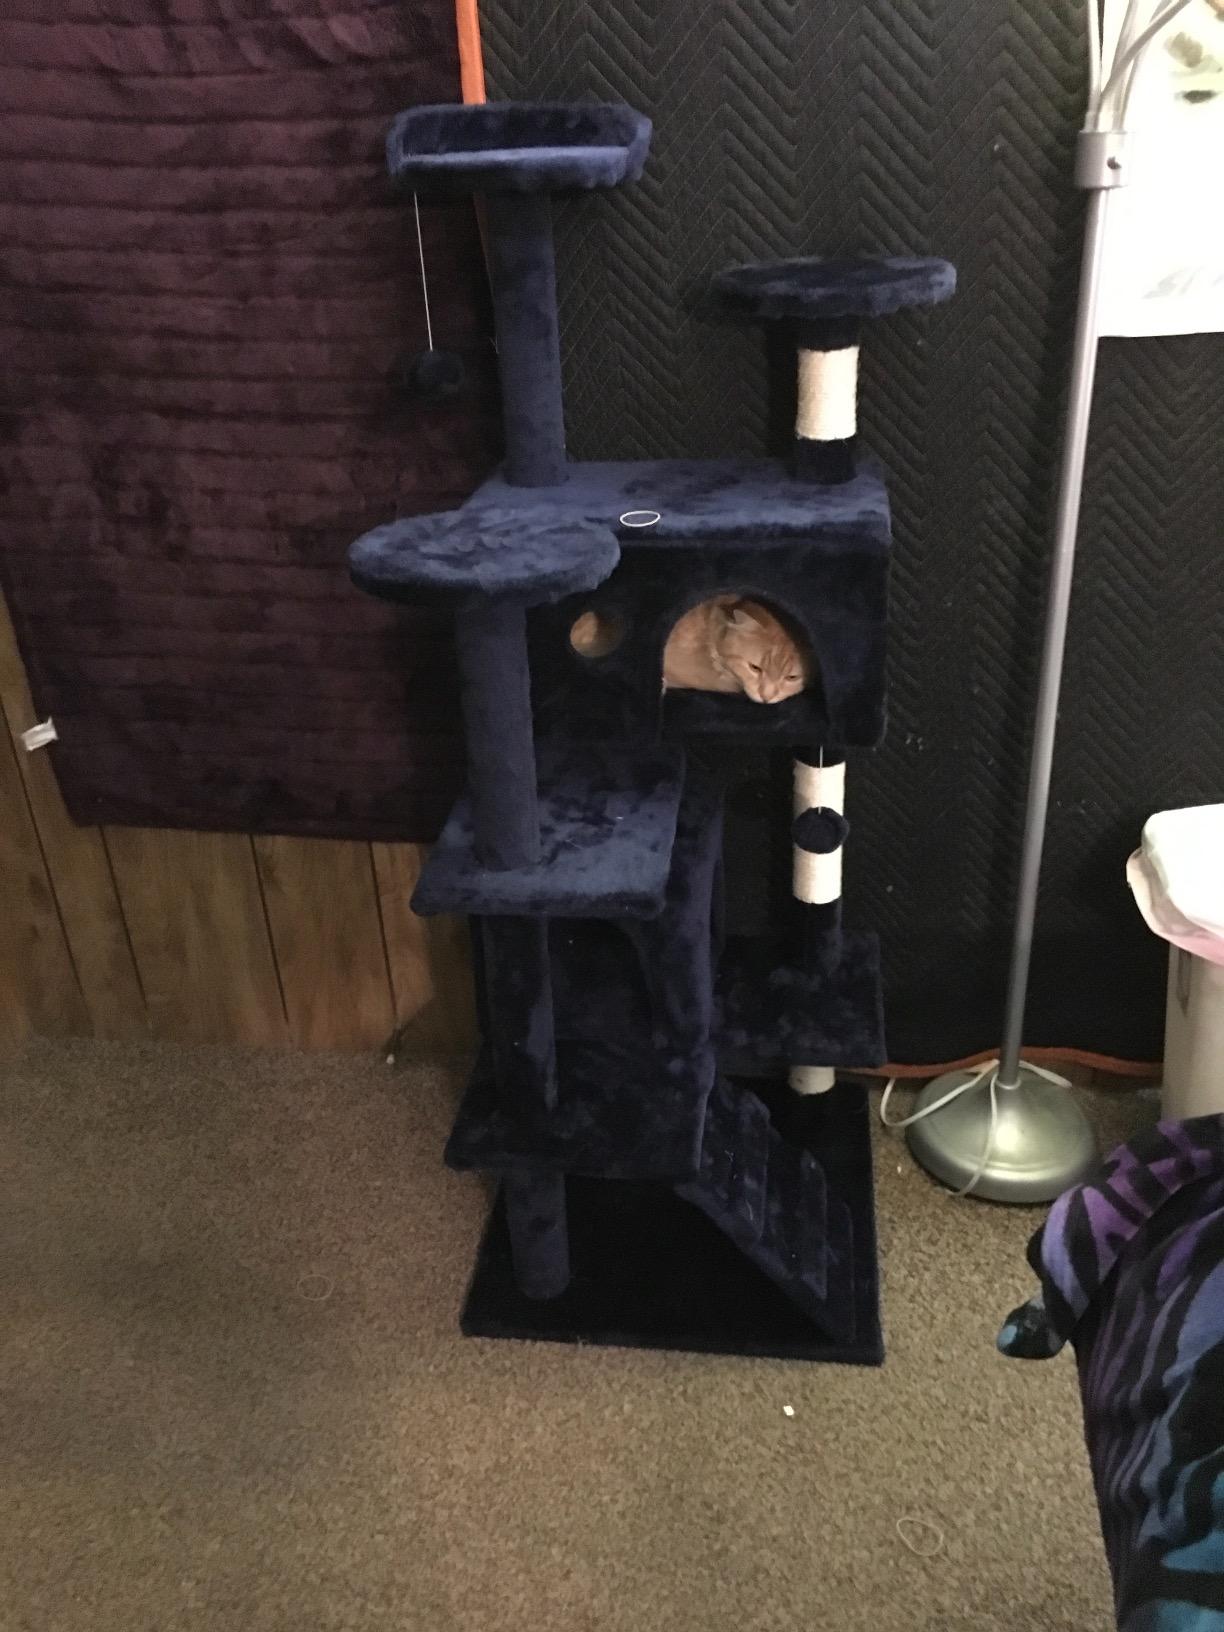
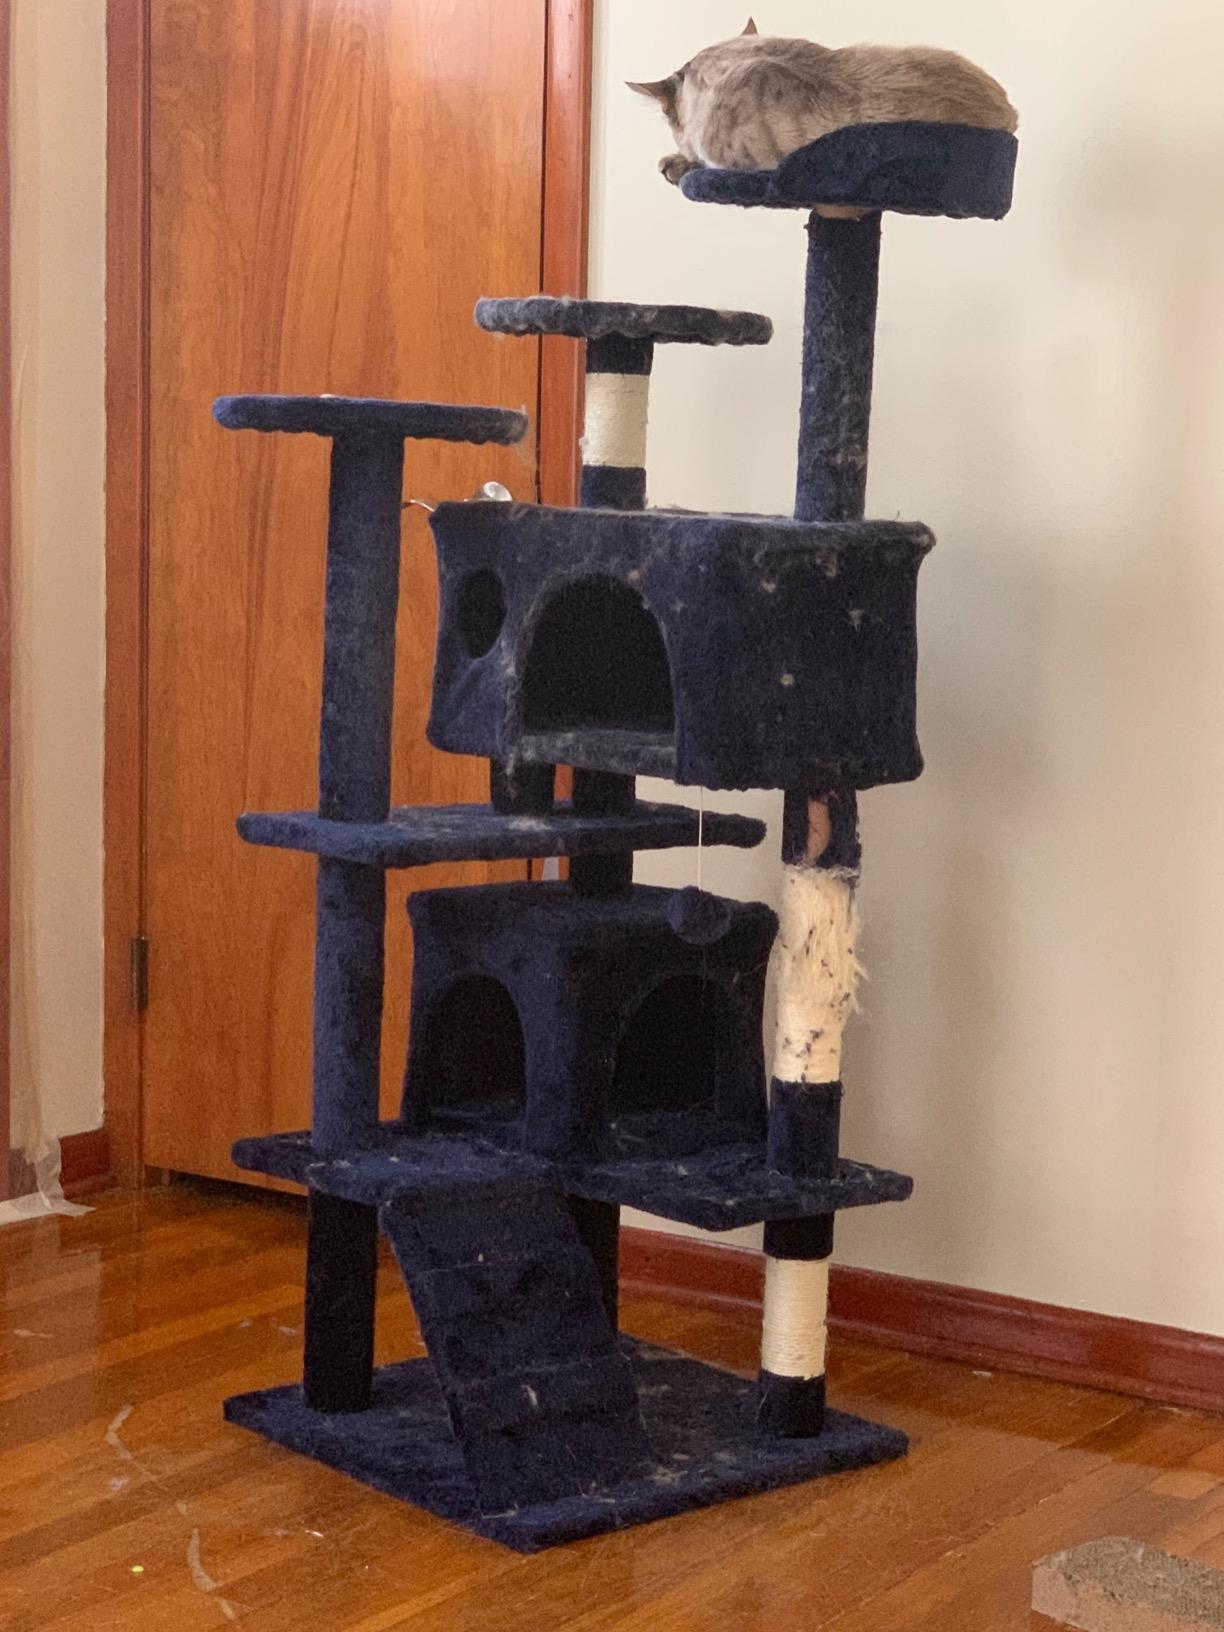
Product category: items_cat tree
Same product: yes